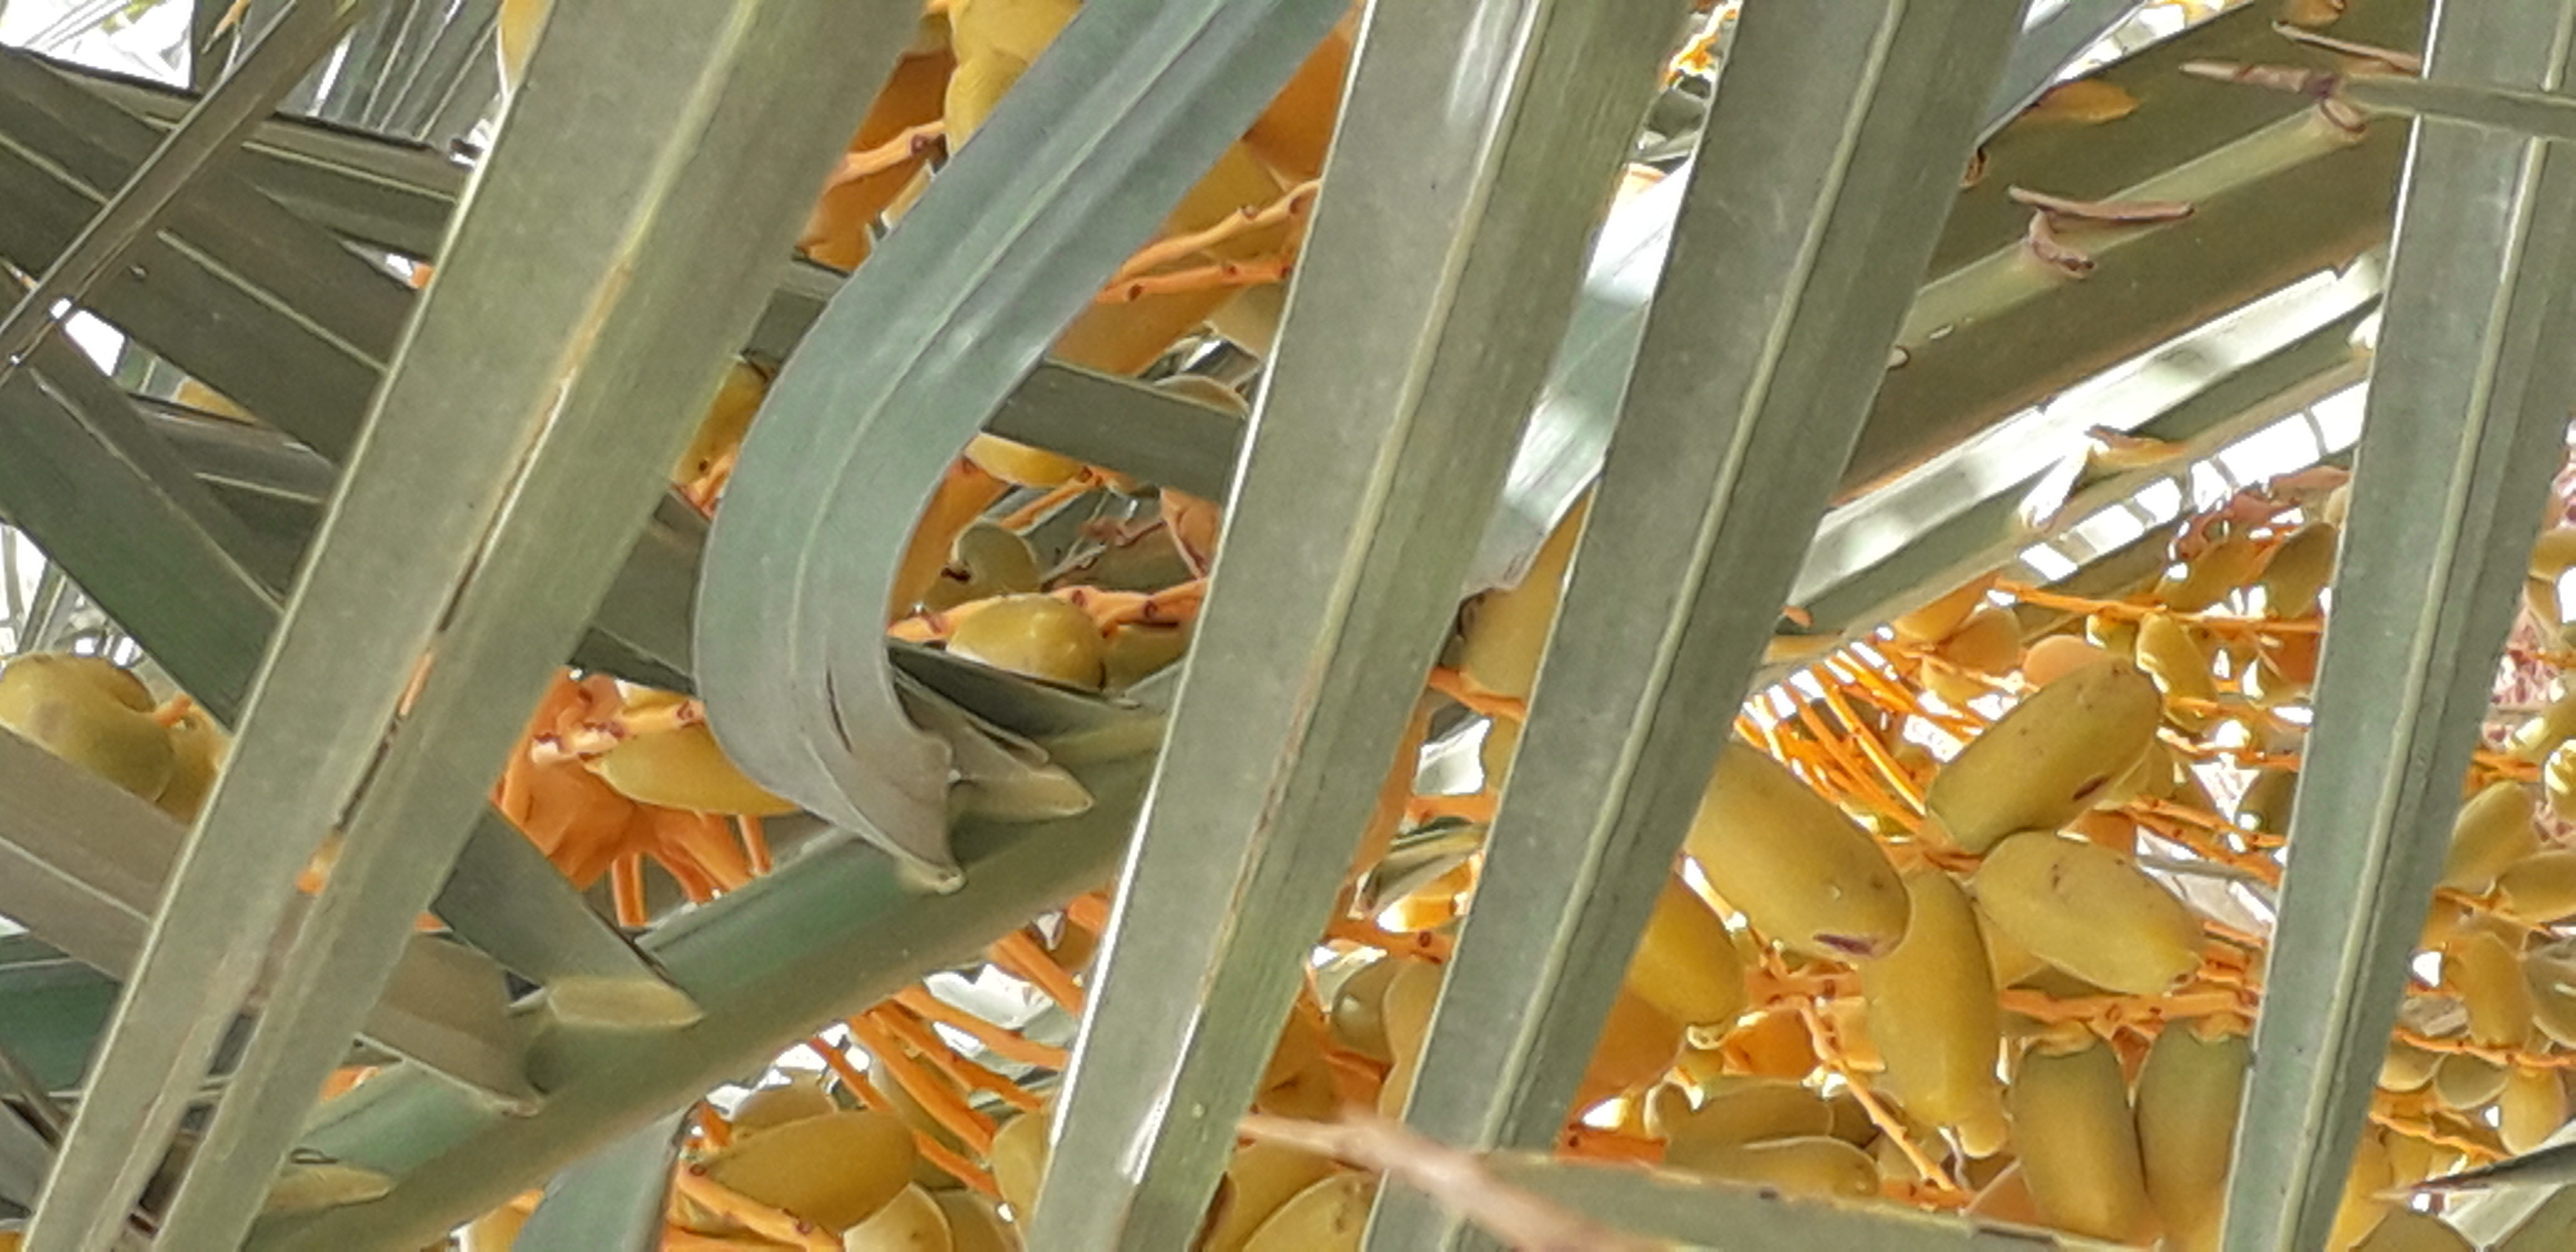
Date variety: kholt